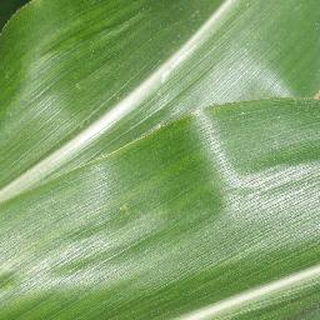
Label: healthy_corn